List of Empire ships (Si–Sy)

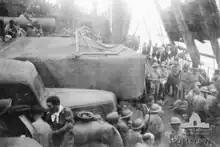
Evacuated troops from Singapore at sea aboard the second "Empire Star", 12 February 1942

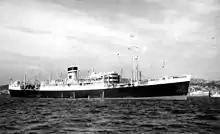
The third "Empire Star"

"Empire Starlight" was a cargo ship which was built by Hong Kong and Whampoa Dock Co Ltd, Hong Kong. Launched on 4 April 1941 and completed in July 1941. Joined Convoy PQ 13, repeatedly bombed and sank on 1 June 1942 at Murmansk. Salvaged by USSR in 1945, repaired and renamed "Murmansk", now . Sailed from Nagoya, Japan on 12 October 1979 bound for Nakhodka, USSR, reported to have been converted to a storage barge.